Długa Street, Bydgoszcz

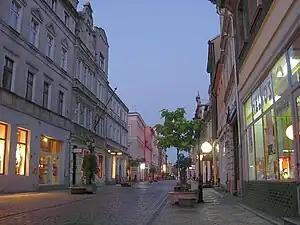
Długa street with night public light

Older buildings have generally a rough shape, a limited decoration with a mixing of styles ( eclecticism), characteristic of the second half of the 19th century. Facades are generally horizontally by cornices, especially on the top of buildings. They are often decorated with classical ornaments such as: astragals, cymatia, meanders, palmette friezes and triglyphs. Vertical façade articulations are realized through columns, pillars and pilasters. Some houses are adorned with pediments including tondi or allegorical statues.